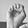
ASL letter: E